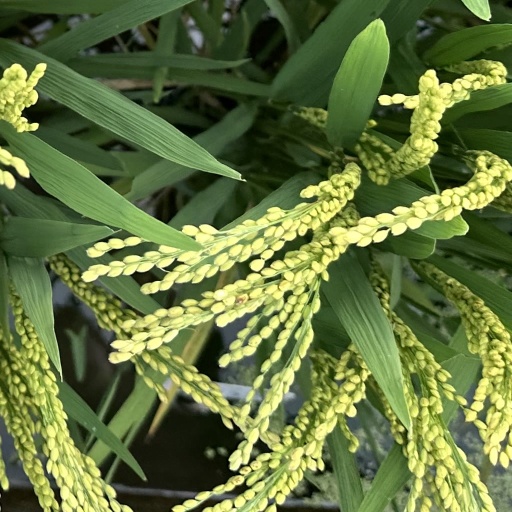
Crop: rice